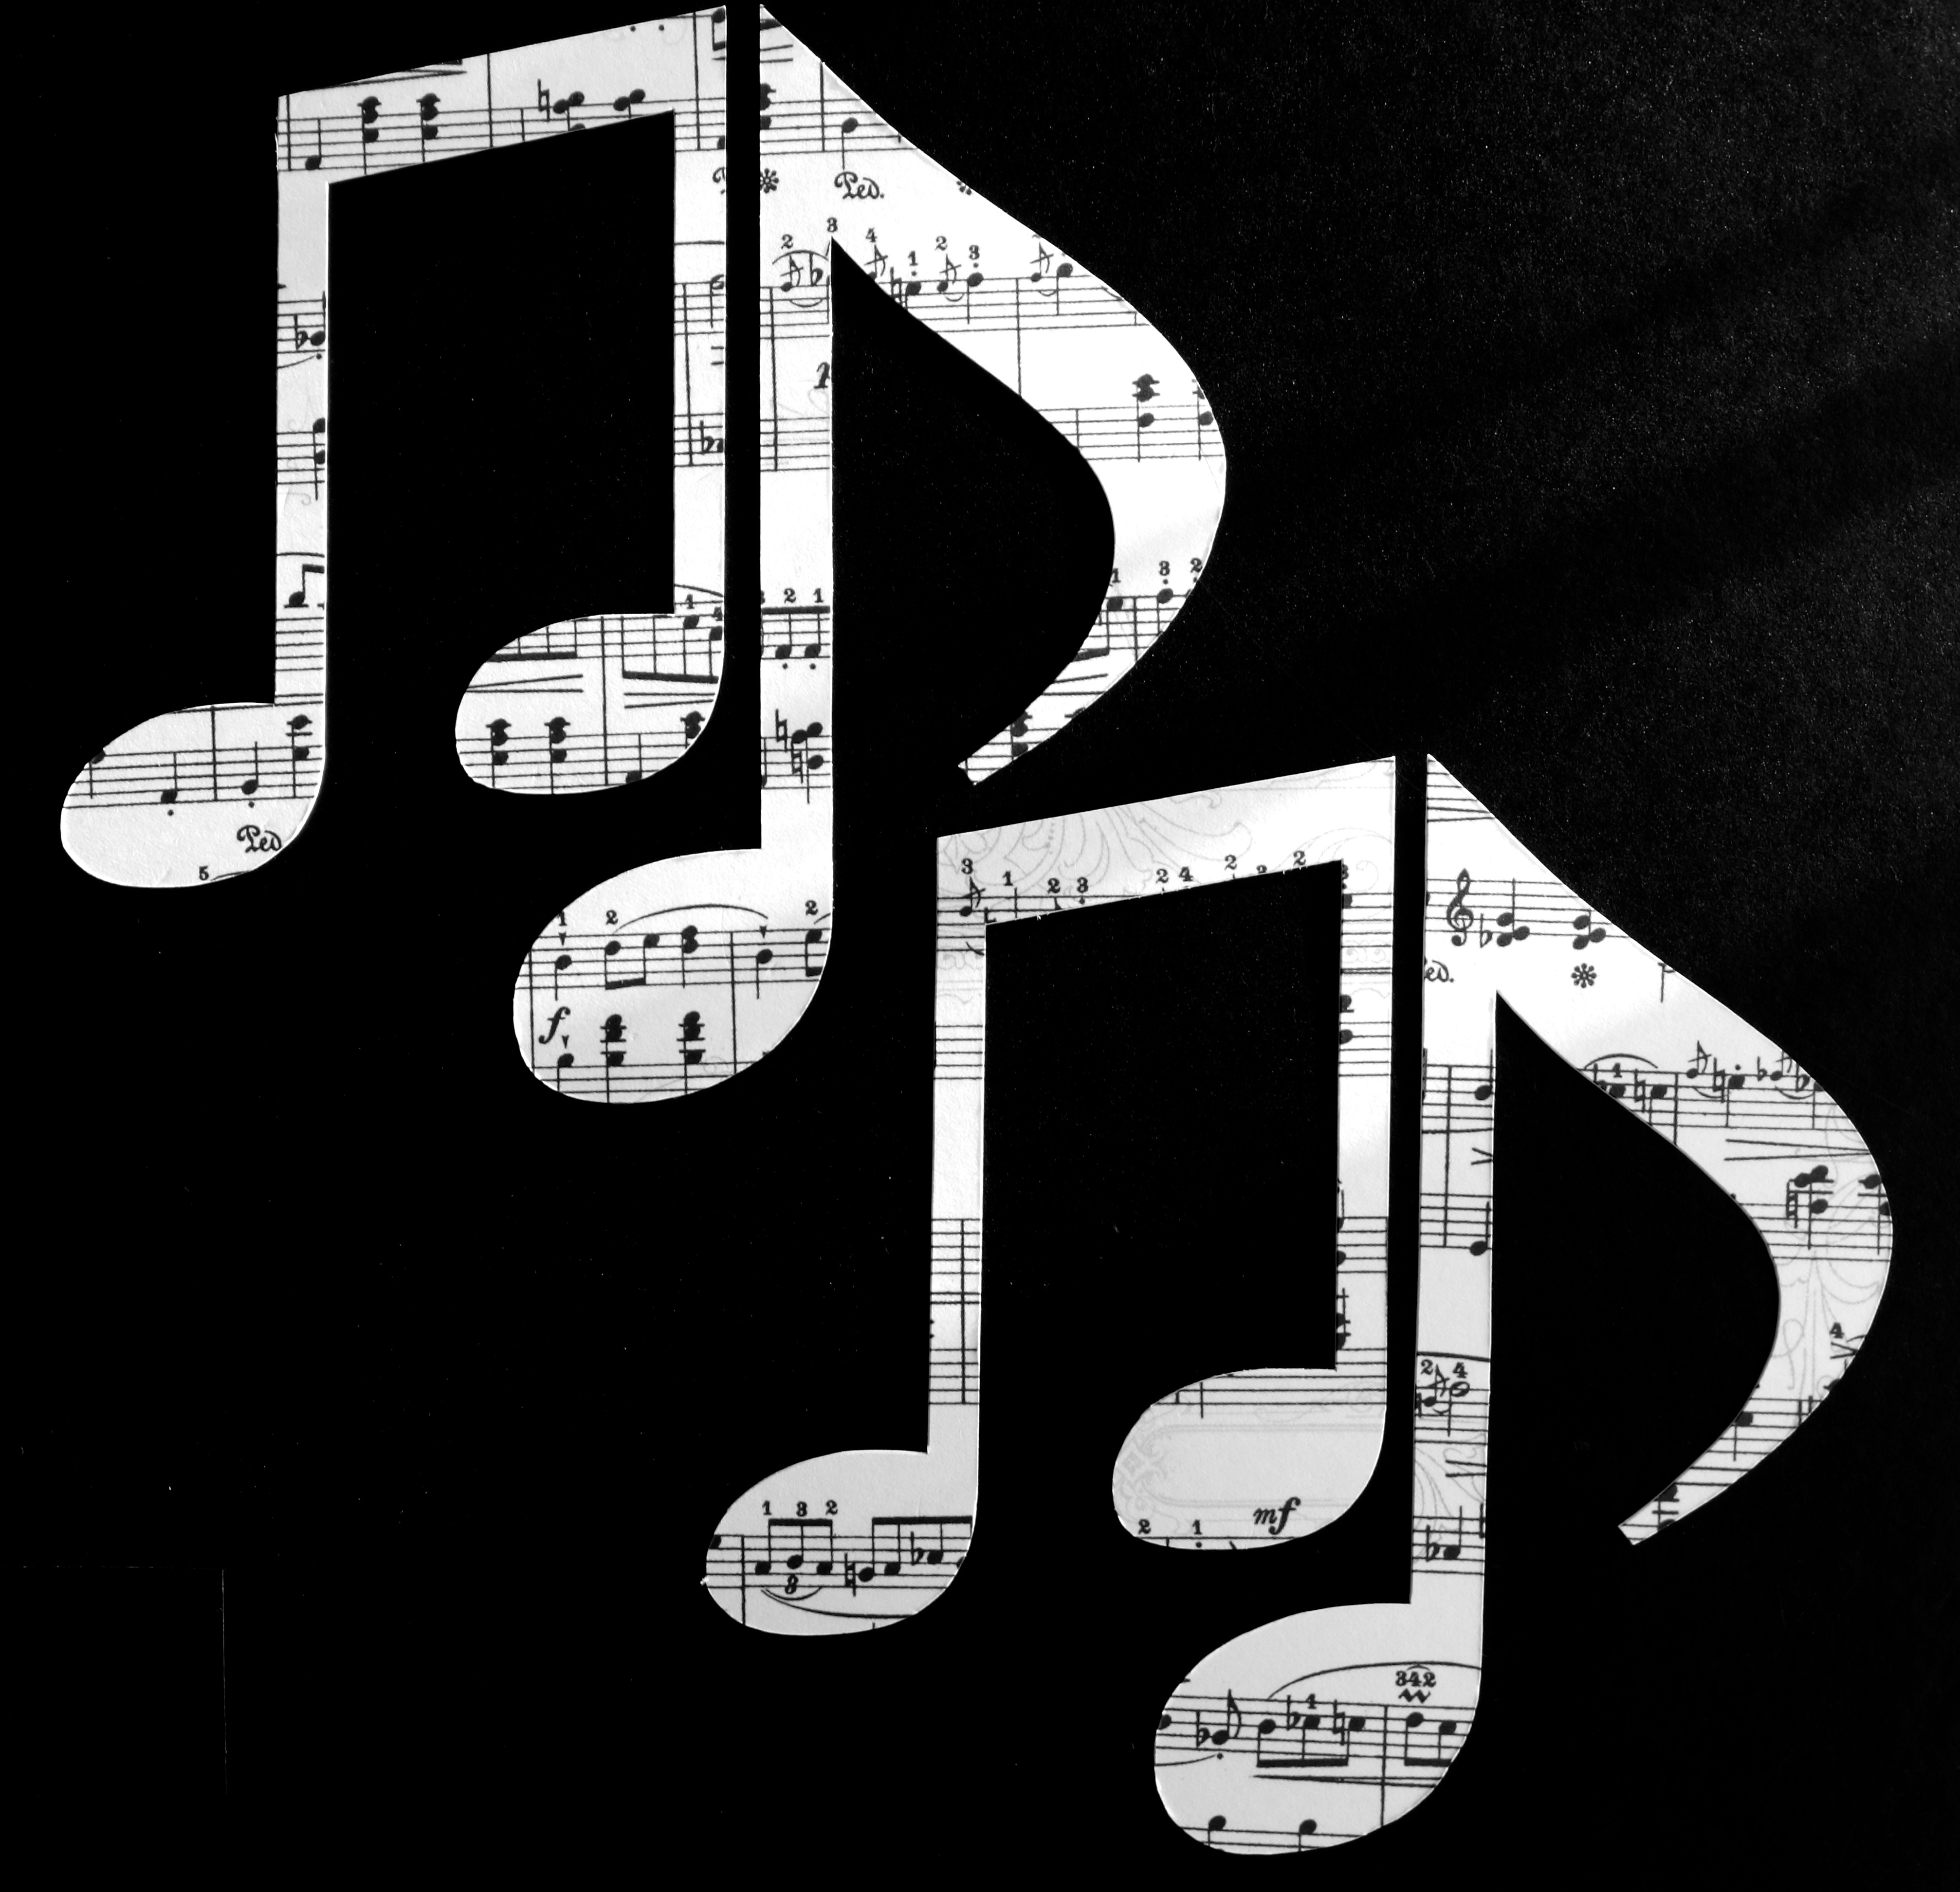
music, black and white, guitar, number, musical instrument, sheet music, font, sketch, drawing, illustration, text, sound, guitarist, bass guitar, cartoon, contour, monochrome photography, outlines, string instrument, octave, plucked string instruments